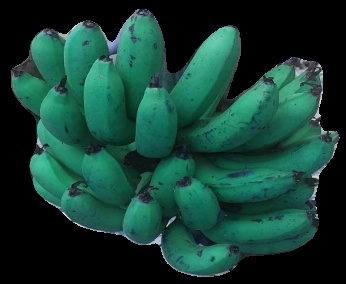
Variety: pachbale
Grade: grade3